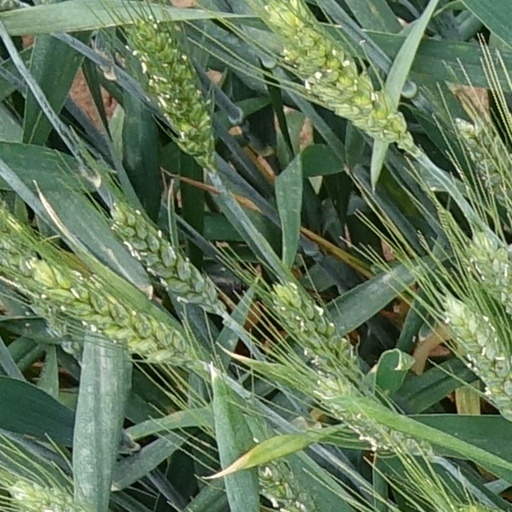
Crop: wheat